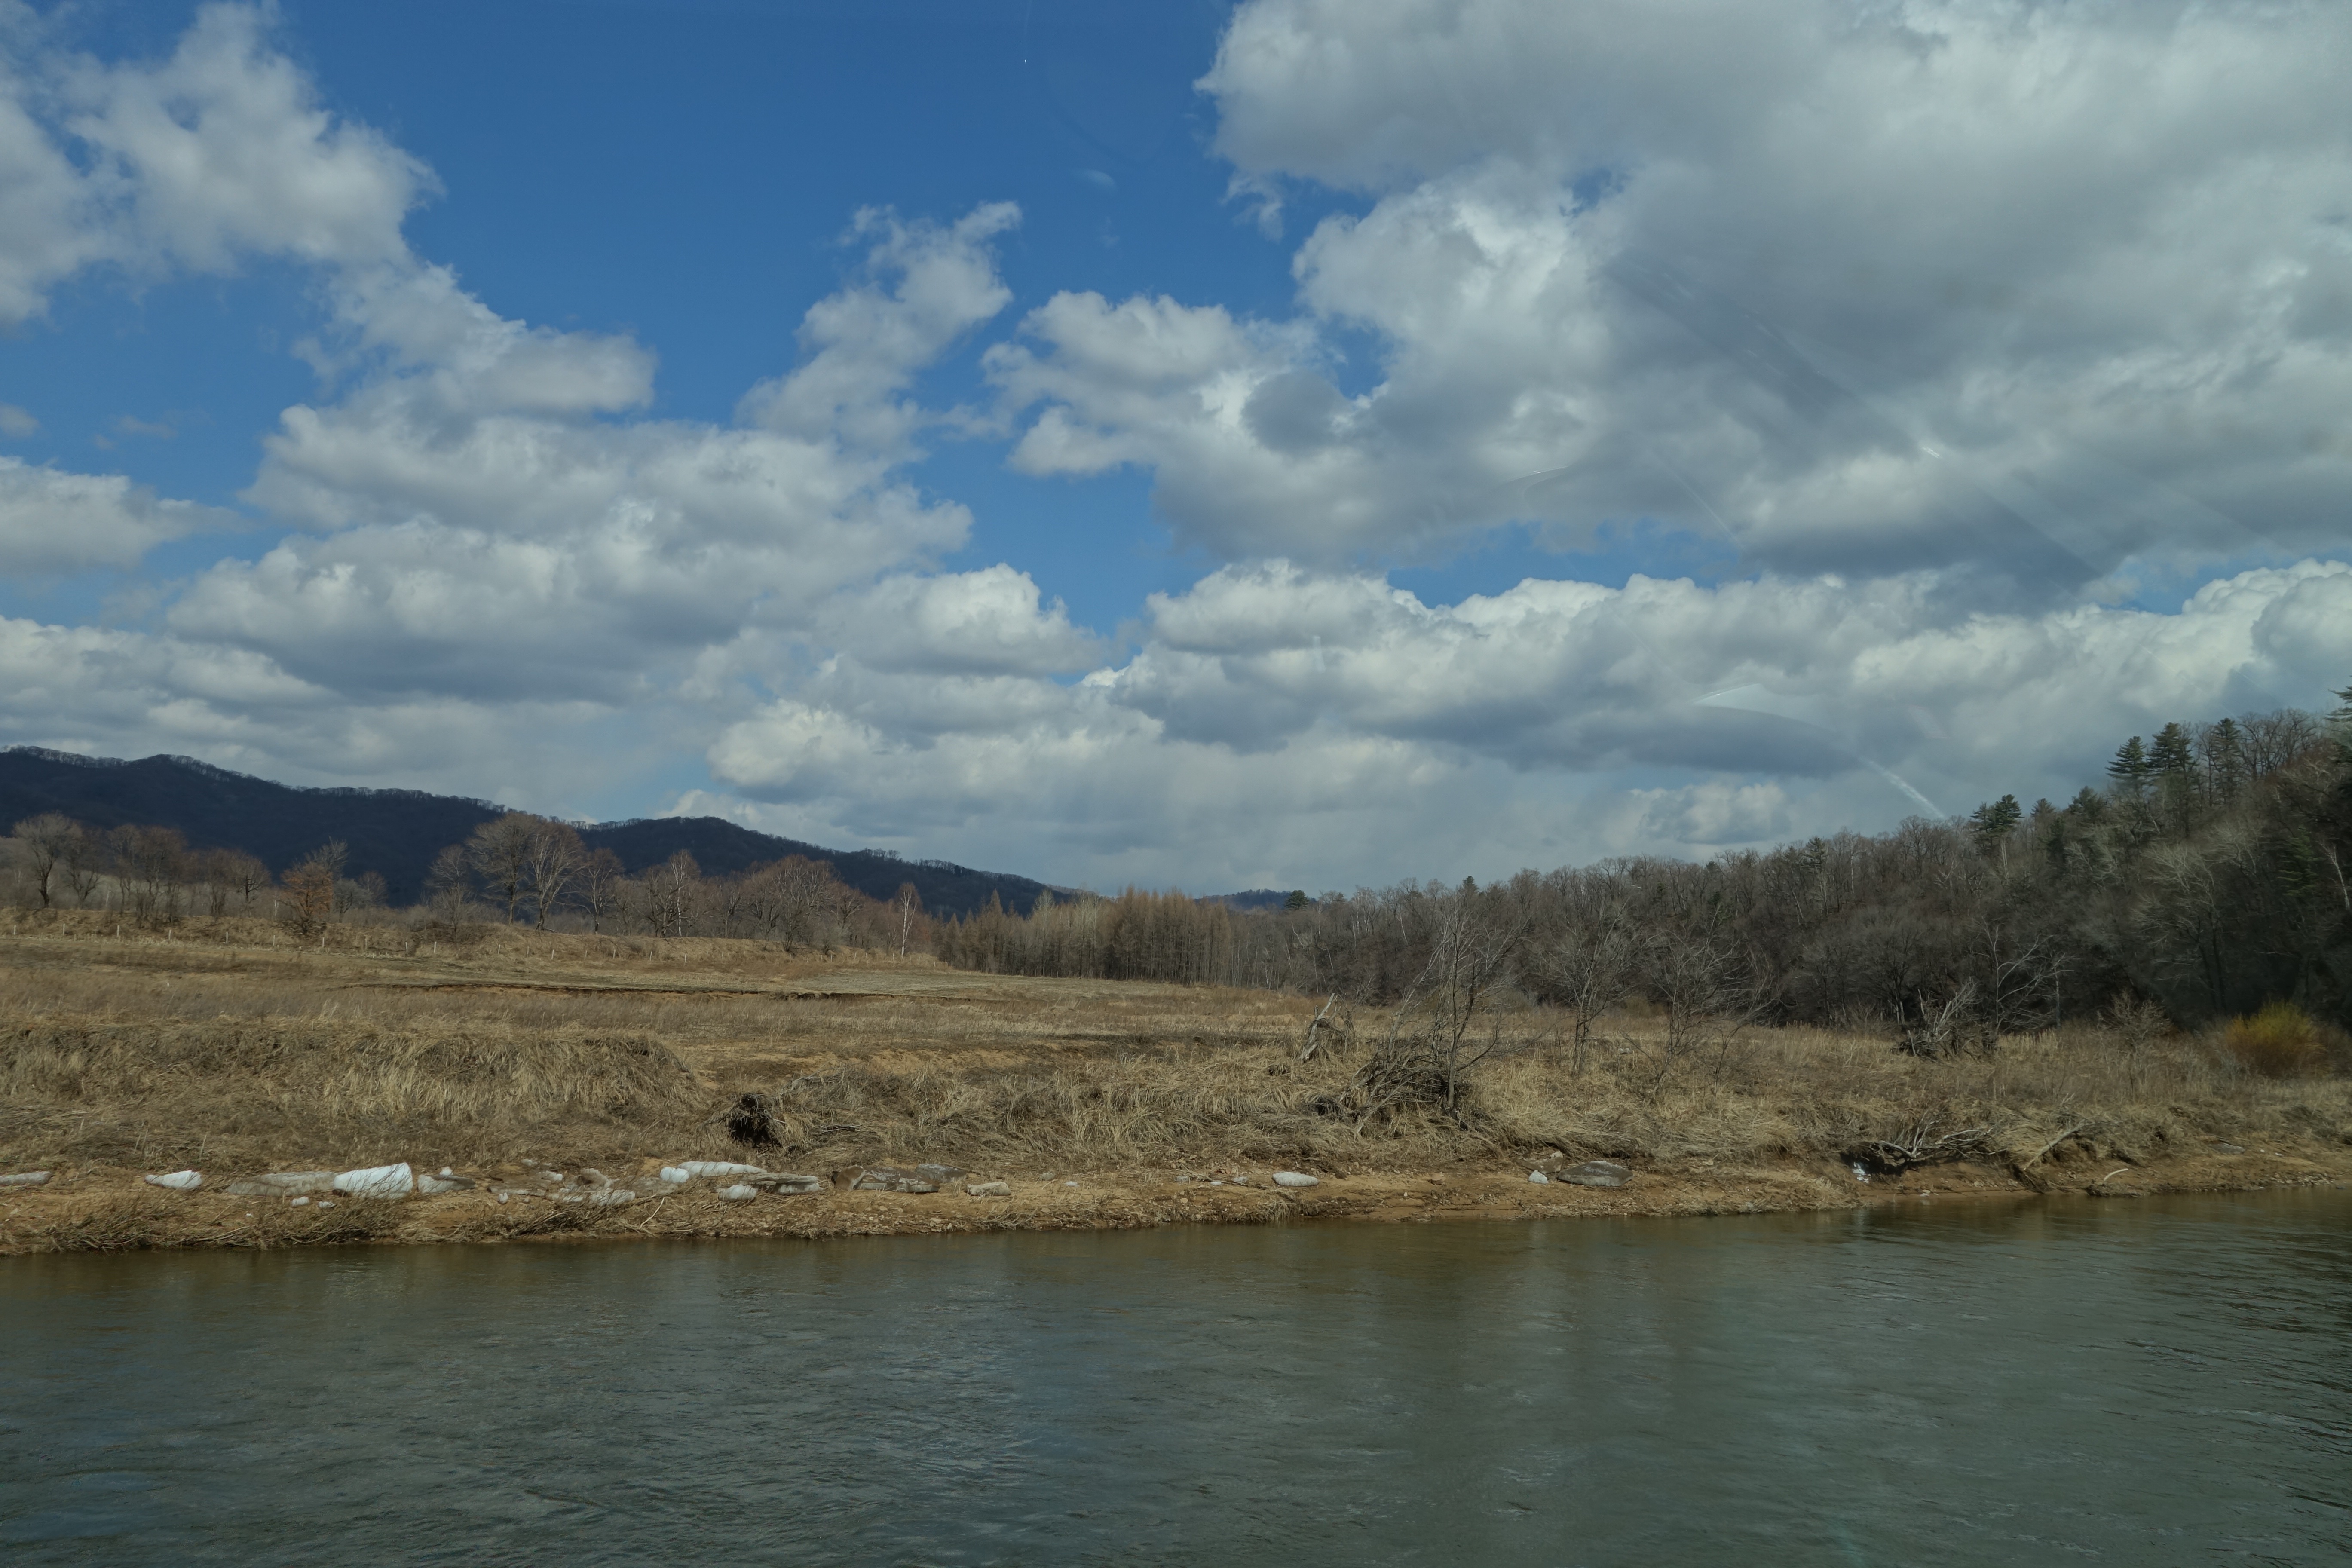
landscape, sea, mountain, cloud, lake, river, reflection, vehicle, natural, bay, reservoir, body of water, views, loch, landform, geographical feature, natural wind